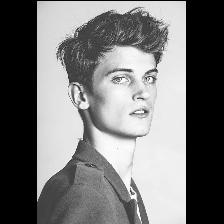
Label: Human